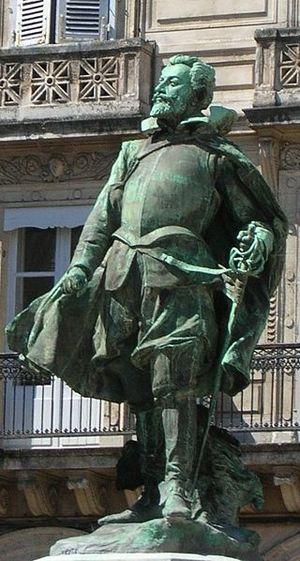
L'histoire du département de la Charente-Maritime, en tant qu'entité administrative, commence le 22 décembre 1789 par un décret de l'Assemblée constituante. Ce dernier n'entre cependant en vigueur que quelques mois plus tard, le 4 mars 1790. Fondé sur des considérations géographiques — le cours inférieur de la Charente — le département est alors nommé « Charente-Inférieure », appellation conservée jusqu'en 1941, date à laquelle il prendra le nom de « Charente-Maritime », dénomination soulignant sa situation sur le littoral atlantique.